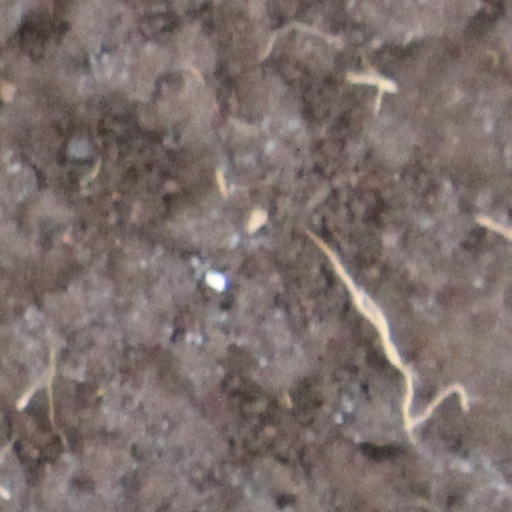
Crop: wheat